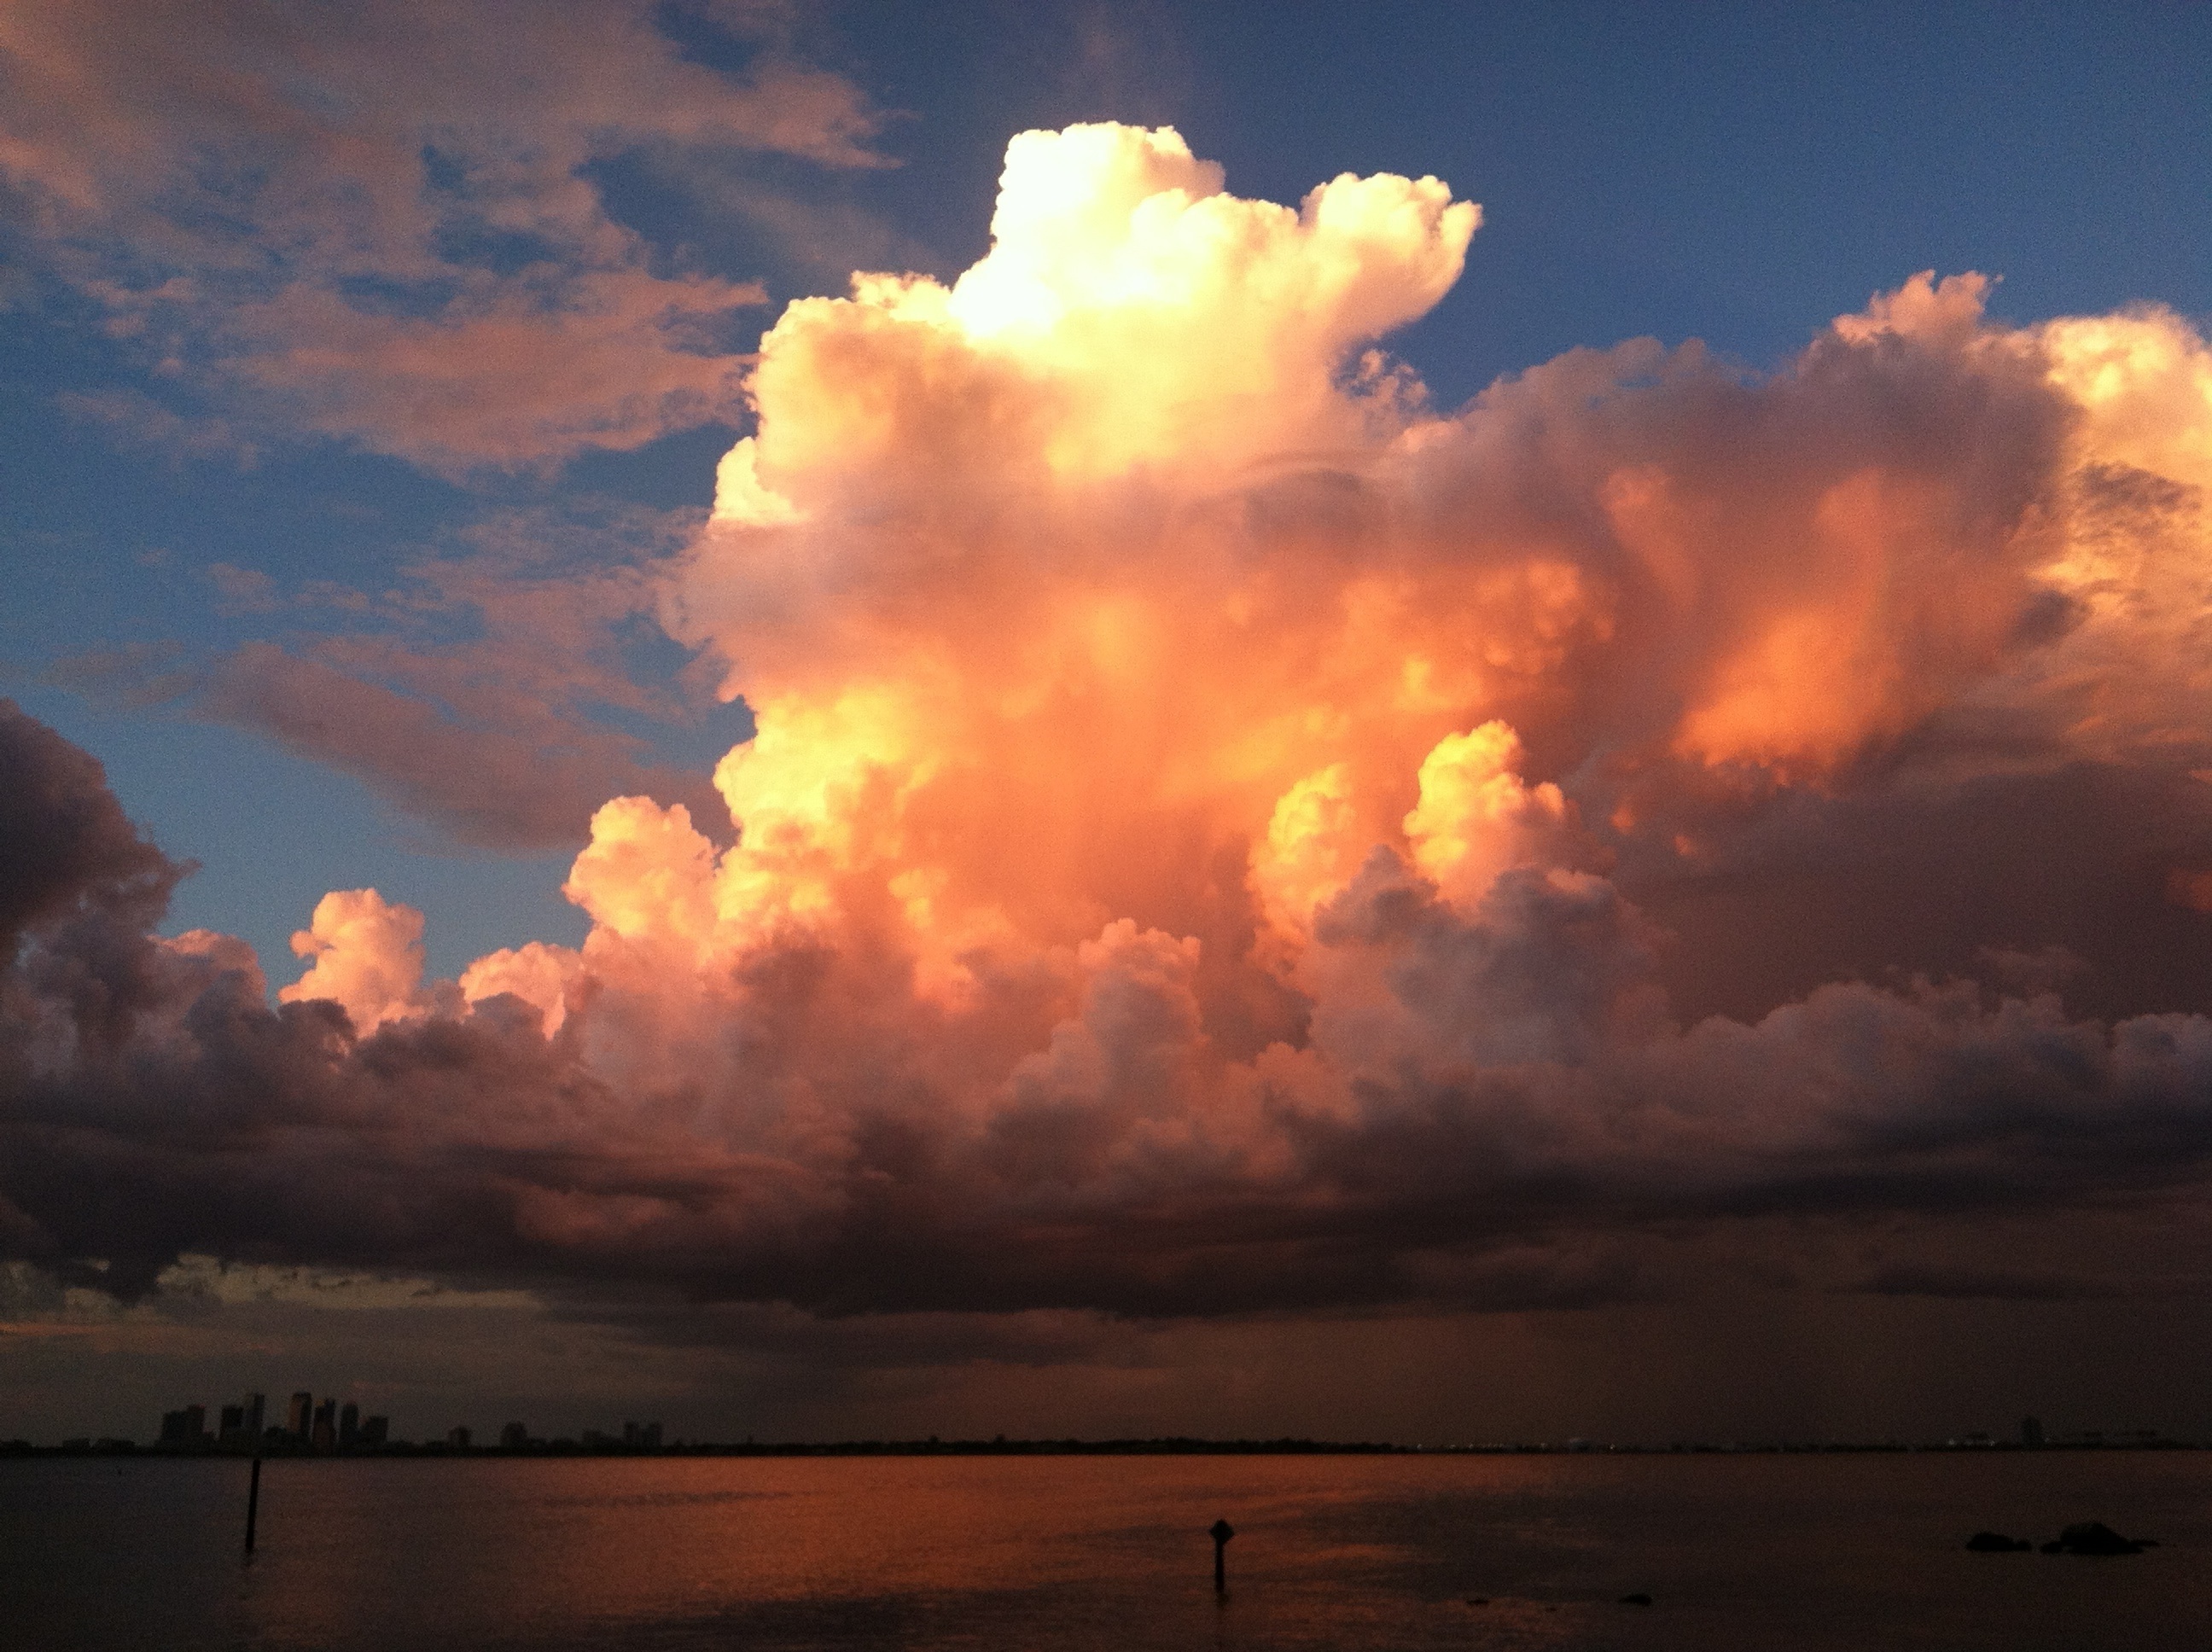
horizon, cloud, sky, sunrise, sunset, morning, dawn, atmosphere, dusk, evening, reflection, cumulus, afterglow, meteorological phenomenon, red sky at morning